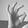
ASL letter: F